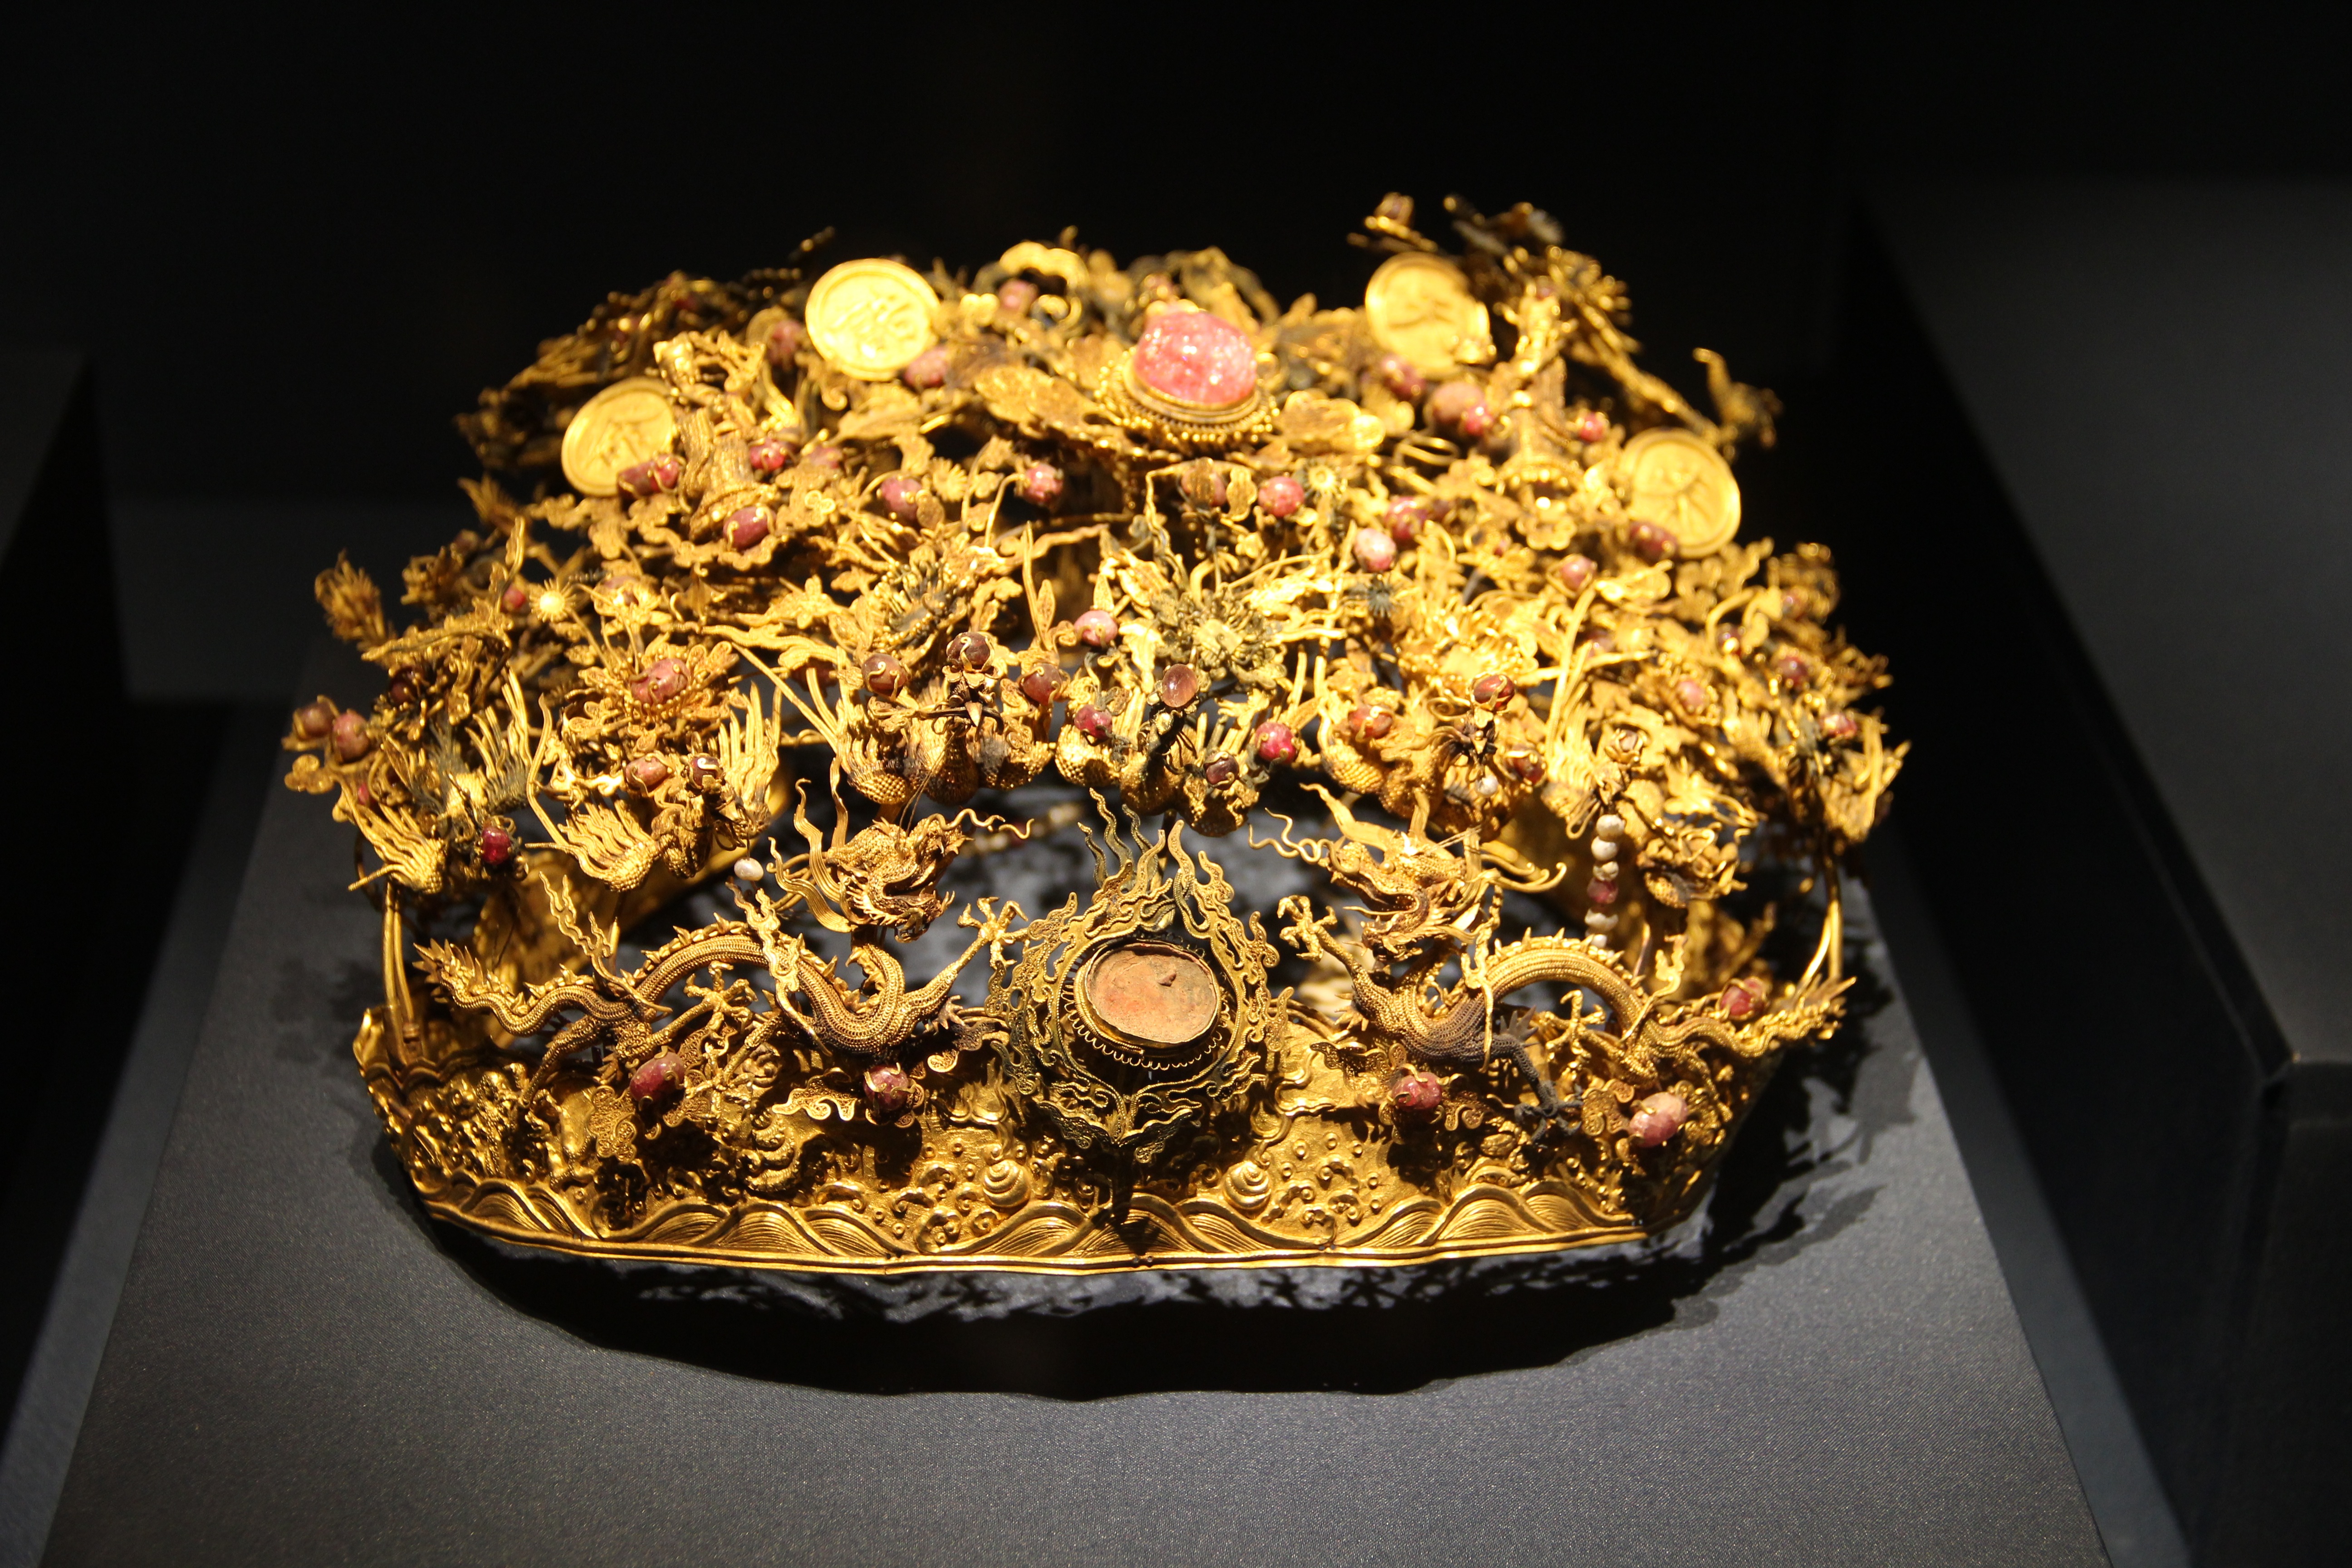
flower, palace, meal, food, coronet, china wind, snack food